Hostivít

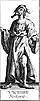

Hostivít was the last of the seven Bohemian mythical princes between the (also mythical) founder of the Přemyslid dynasty, Přemysl the Ploughman and the first historical prince Bořivoj. The names of the princes were first recorded in "Chronica Boemorum" written by Cosmas of Prague in the 12th century and then transmitted into historical books of the 19th century including František Palacký's "The History of the Czech Nation in Bohemia and Moravia". According to tradition, he was the father of the non-legendary prince Bořivoj. Some historians suppose that when St. Ludmila was born, Hostivít (or Svatopluk I of Moravia) and Ludmila's father, Slavibor, contracted that Ludmilla would marry Bořivoj (which could refer to the wedding procession of an unknown bride mentioned in "Annales Fuldenses" for 871. According to the "Chronicle of Dalimil", Hostivít had a brother called Děpolt who inherited the land of Kouřim.